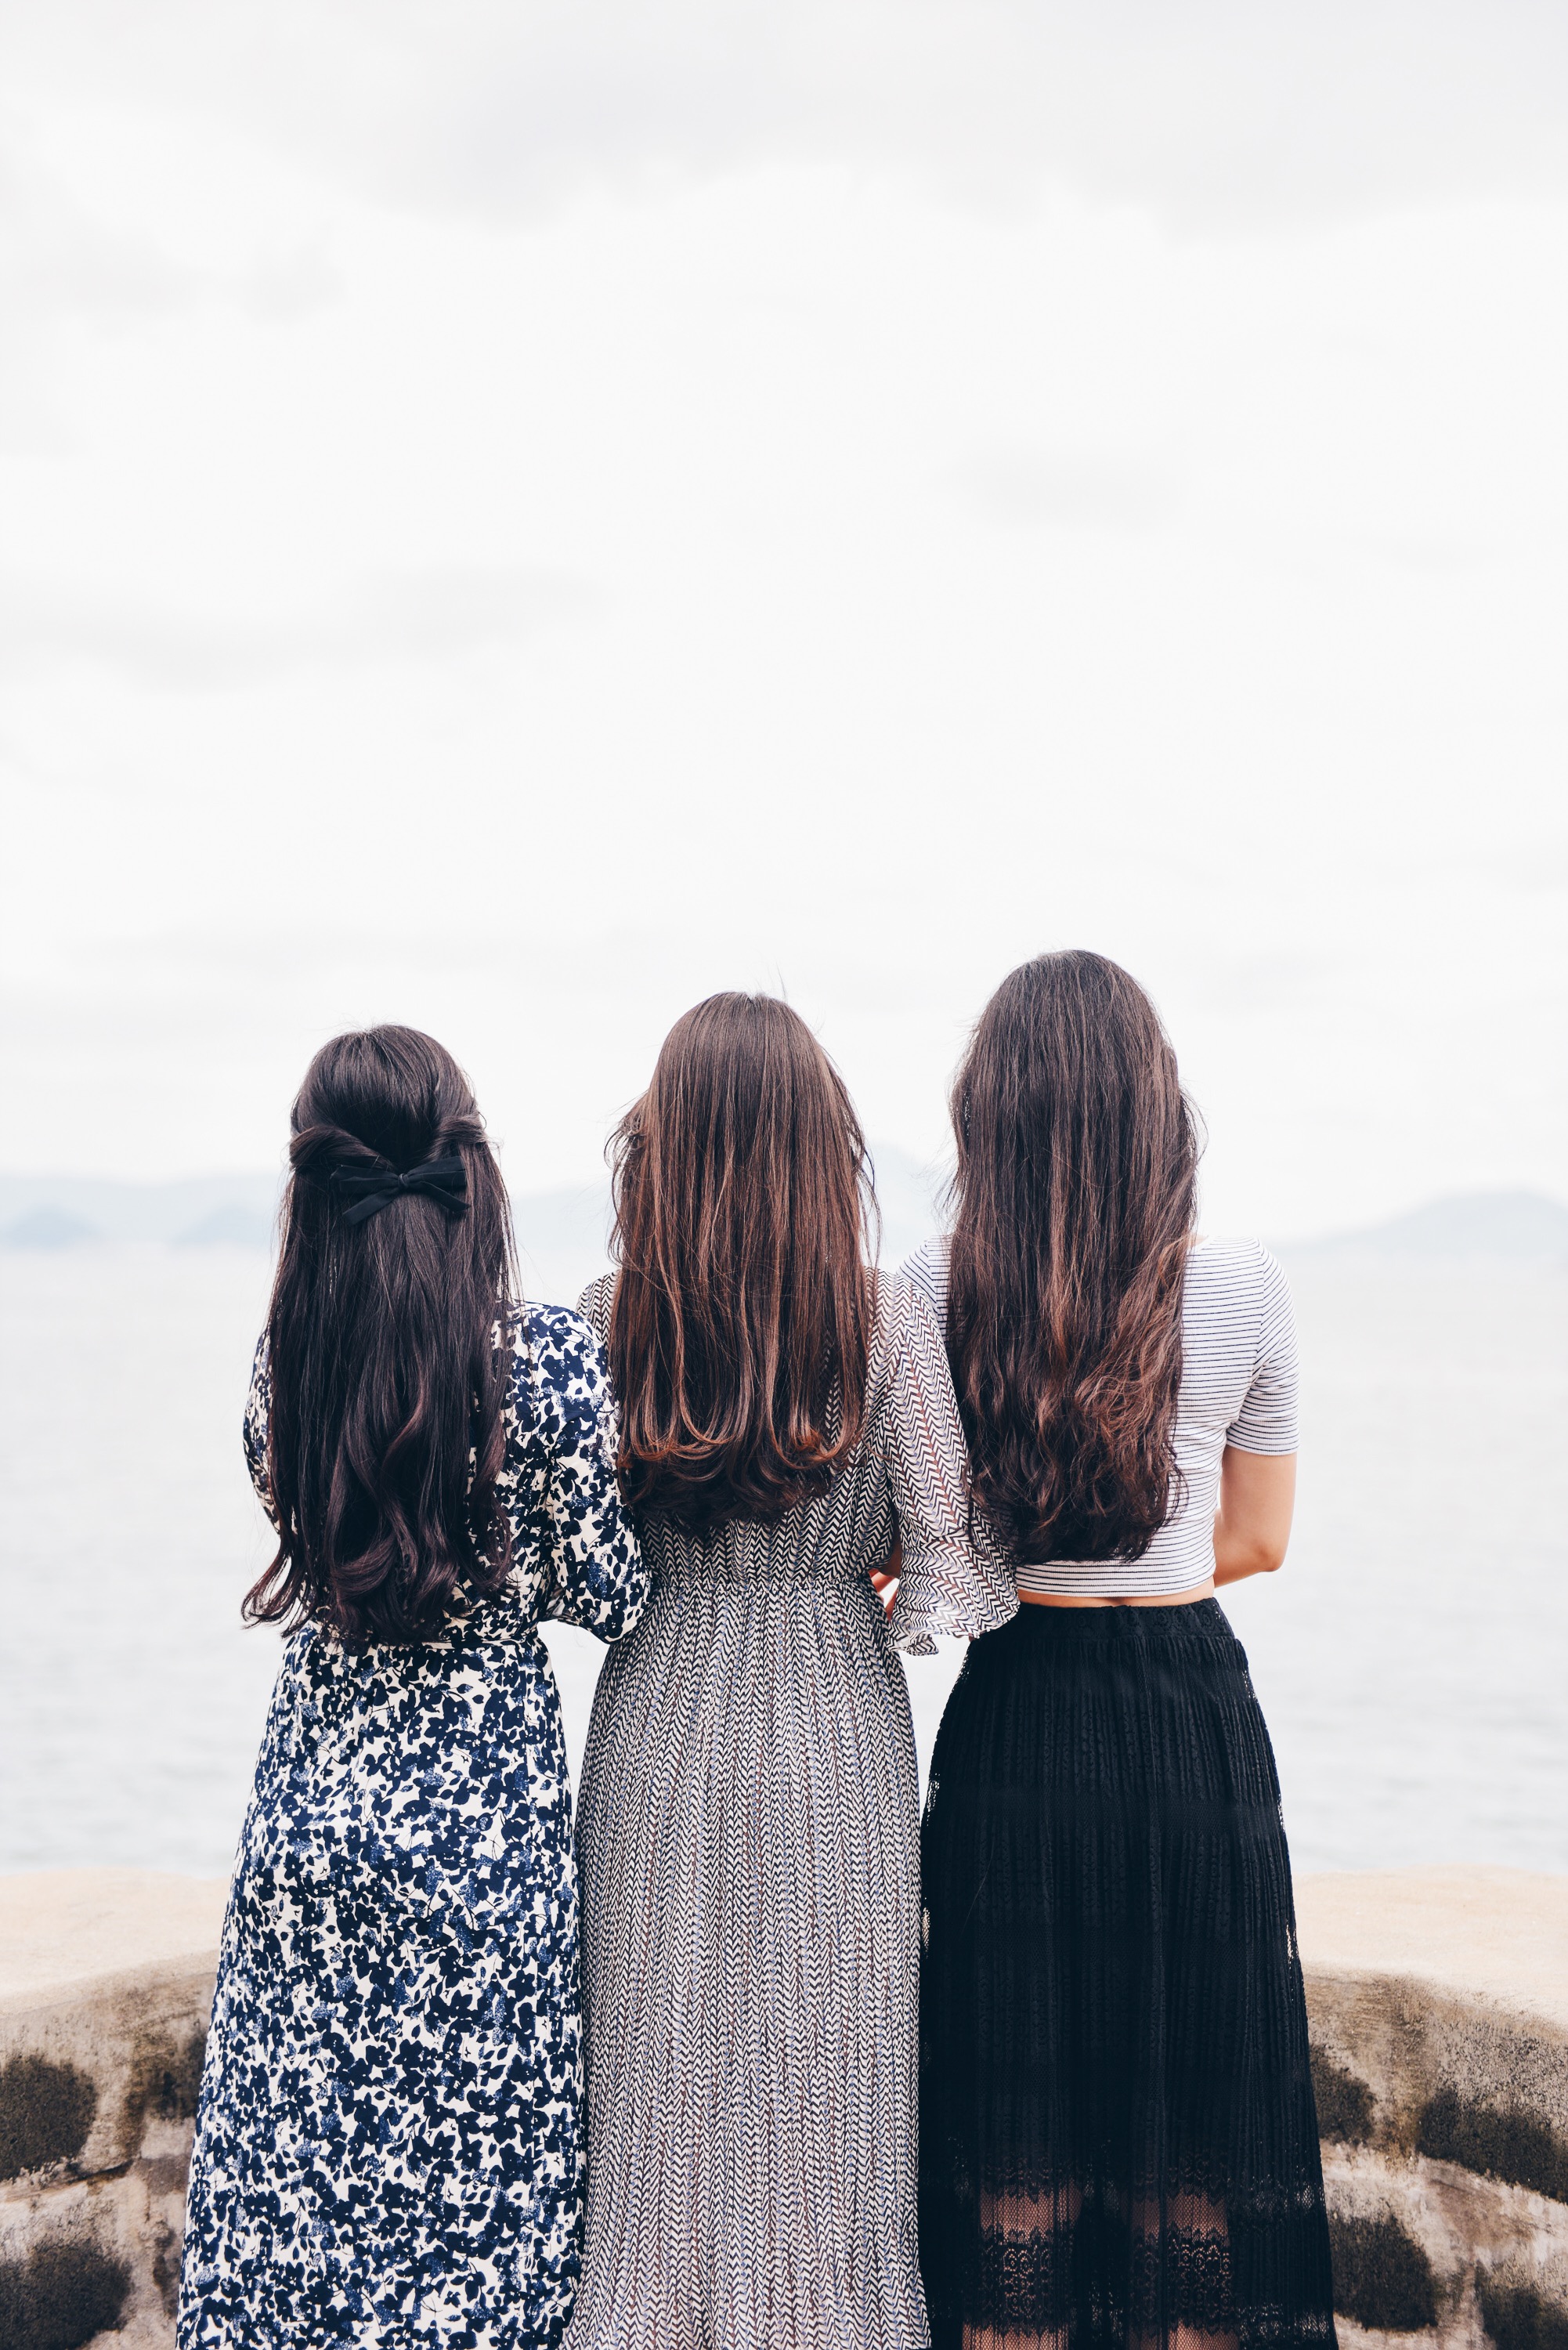
person, people, hair, spring, romance, fashion, hairstyle, outdoors, dress, women, photograph, beauty, interaction, photo shoot